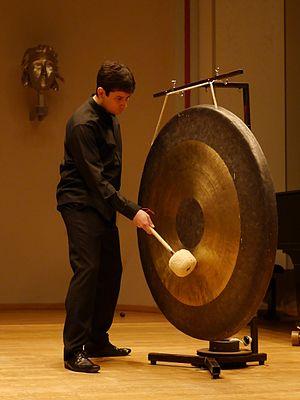
Un tam-tam est un large disque de métal à bords légèrement relevés et suspendu. Il se frappe à l’aide d’un maillet ou d’une baguette.